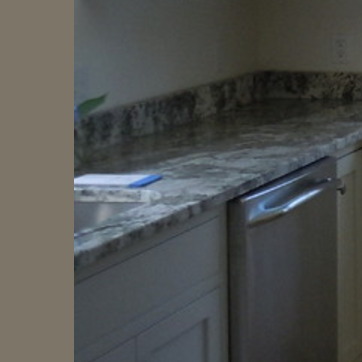
Material: polishedstone